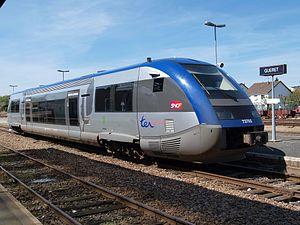
La gare de Guéret est une gare ferroviaire française de la ligne de Montluçon à Saint-Sulpice-Laurière, située sur le territoire de la commune de Guéret, préfecture du département de la Creuse, en région Nouvelle-Aquitaine.